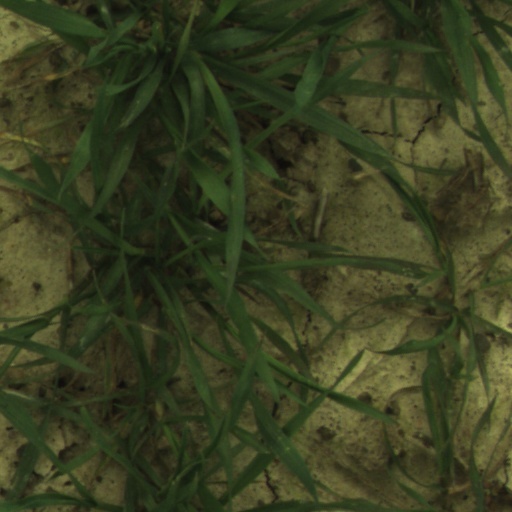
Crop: wheat